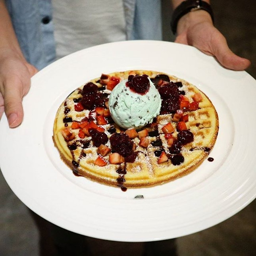
had a waffle good time over the weekend .